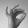
ASL letter: F